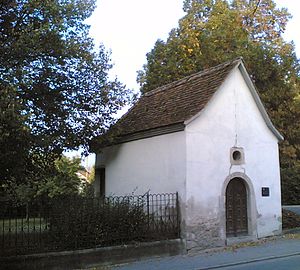
Hechingen / Bygningsværker
Hechingen er en lille by i den tyske delstat Baden-Württemberg. Hechingen ligger ved udkanten af Schwaben i landskabsplateauet Schwäbische Alb, cirka halvvejs mellem Stuttgart og Schweiz.